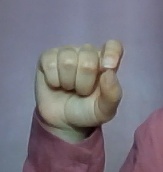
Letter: fa